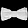
Label: Bag